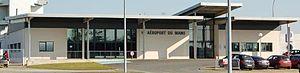
Photographie prise de la façade des bâtiments de l'aéroport du Mans.
L'aéroport du Mans ou aéroport Le Mans-Arnage, autrefois nommé aérodrome des Raineries, est un aéroport qui se situe à environ 7 kilomètres au sud de la ville du Mans sur le territoire de la commune d'Arnage, dans la Sarthe, en France. Il est accessible via le périphérique sud de la ville. Son gestionnaire est la Chambre de commerce et d'industrie du Mans et de la Sarthe.
Le Mans est une commune faisant partie des grandes villes du Grand Ouest français, située dans la région des Pays de la Loire et le département de la Sarthe dont elle est la préfecture.
Le Antarès-Technoparc, aussi simplement nommé « Technoparc », est la principale voie d'accès située au sud de la ville du Mans. C'est un quartier d'affaires et d'innovation technologique voué au tertiaire et aux loisirs rebaptisé « pôle d'excellence sportive ».